Maya Moore

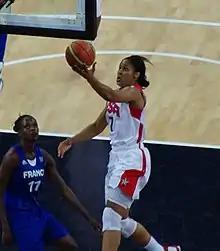
Moore in the 2012 Olympics

Moore was one of 21 finalists for the 2012 U.S. Women's Olympic Basketball Team Roster. The 20 WNBA players, plus one collegiate player (Brittney Griner), were selected by the USA Basketball Women's National Team Player Selection Committee to compete for the final roster to represent the US at the 2012 Summer Olympics in London. Moore won a gold medal with Team USA in 2012, in doing so joining Sheryl Swoopes, Cynthia Cooper-Dyke, Ruth Riley, Tamika Catchings and fellow UConn alums Kara Wolters, Swin Cash, Sue Bird, and Diana Taurasi on the elite list of female basketball players to have won NCAA titles, WNBA Championships and Olympic gold medals.